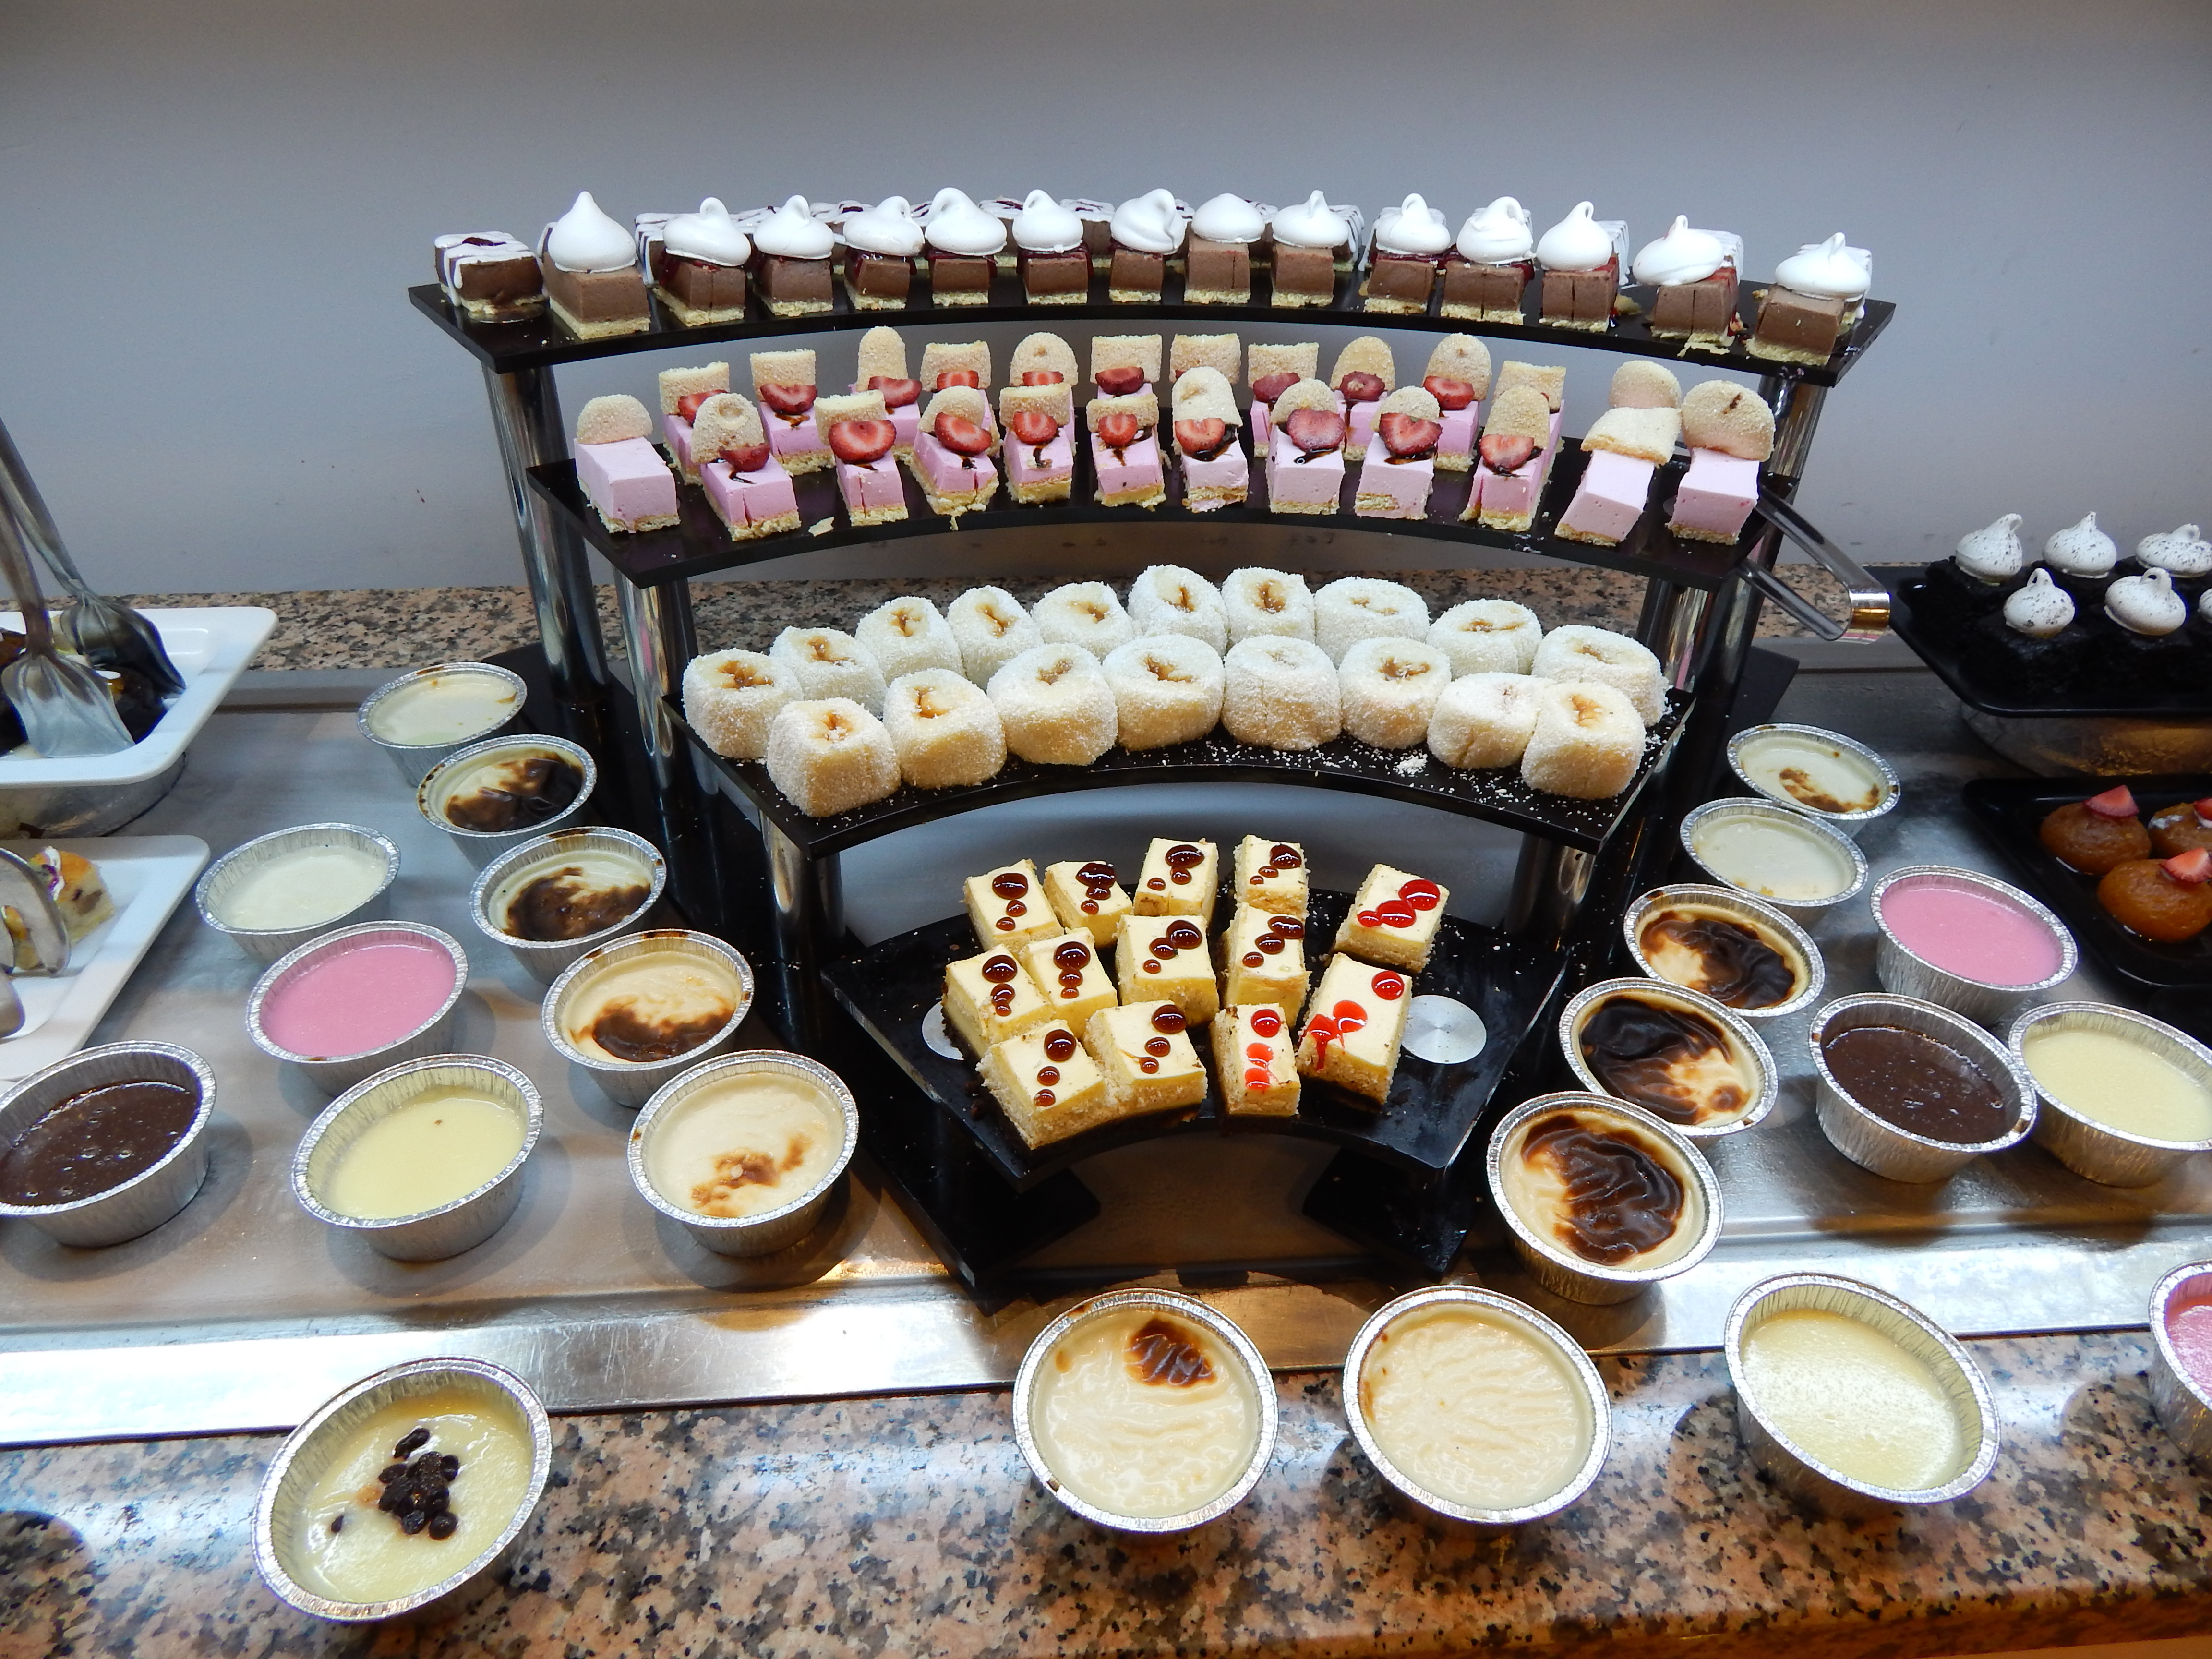
cuisine, food, breakfast, pizza, restaurant, traditional, delicious, sweet, cheese, background, beautiful, white, eat, dinner, plate, lunch, healthy, hot, table, dessert, meal, brunch, dish, finger food, baking, appetizer, sweetness